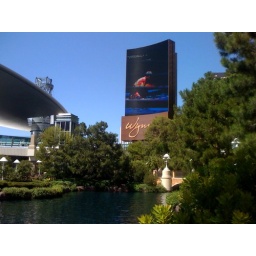
The giant video screen sign for the new Wynn Resort in Las Vegas.